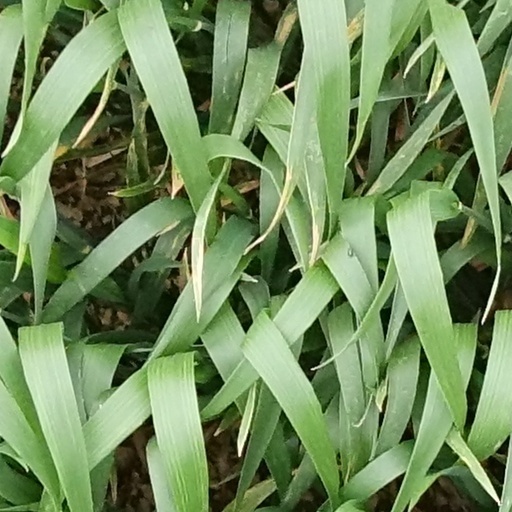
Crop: wheat